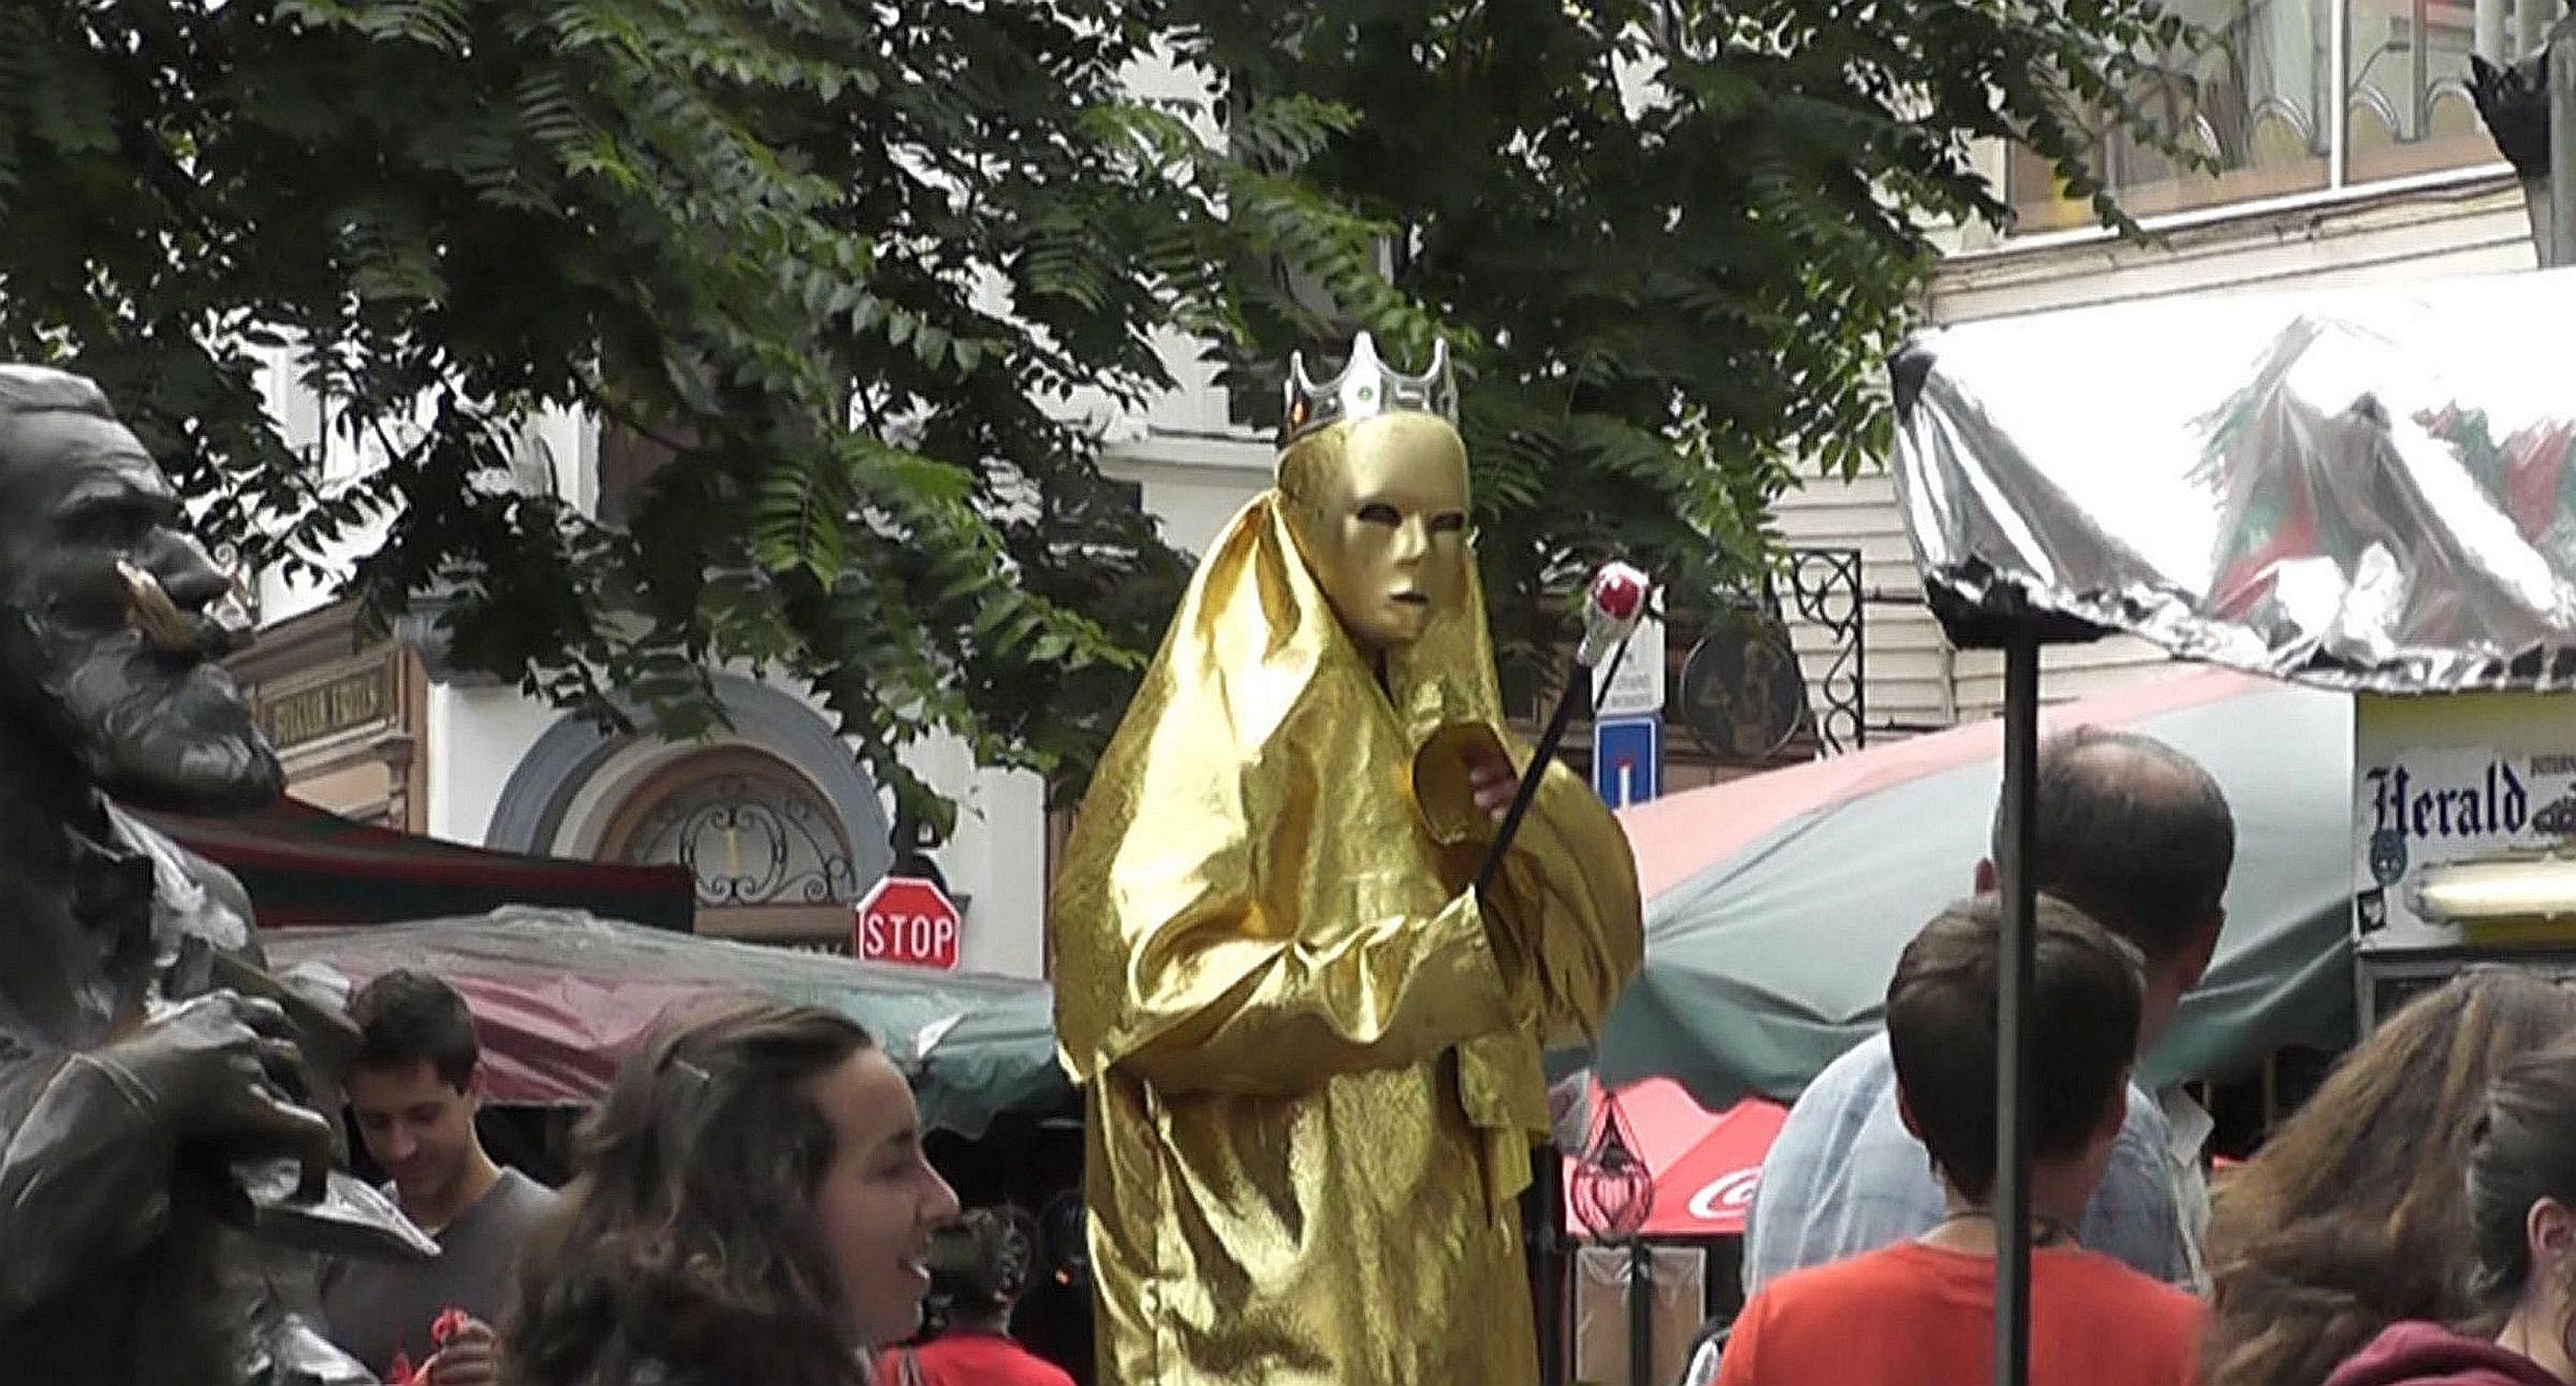
game, statue, event, fun, crowd, temple, tourism, costume, art